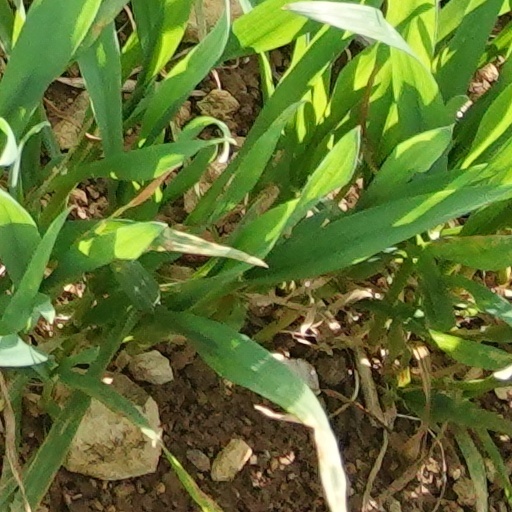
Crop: wheat